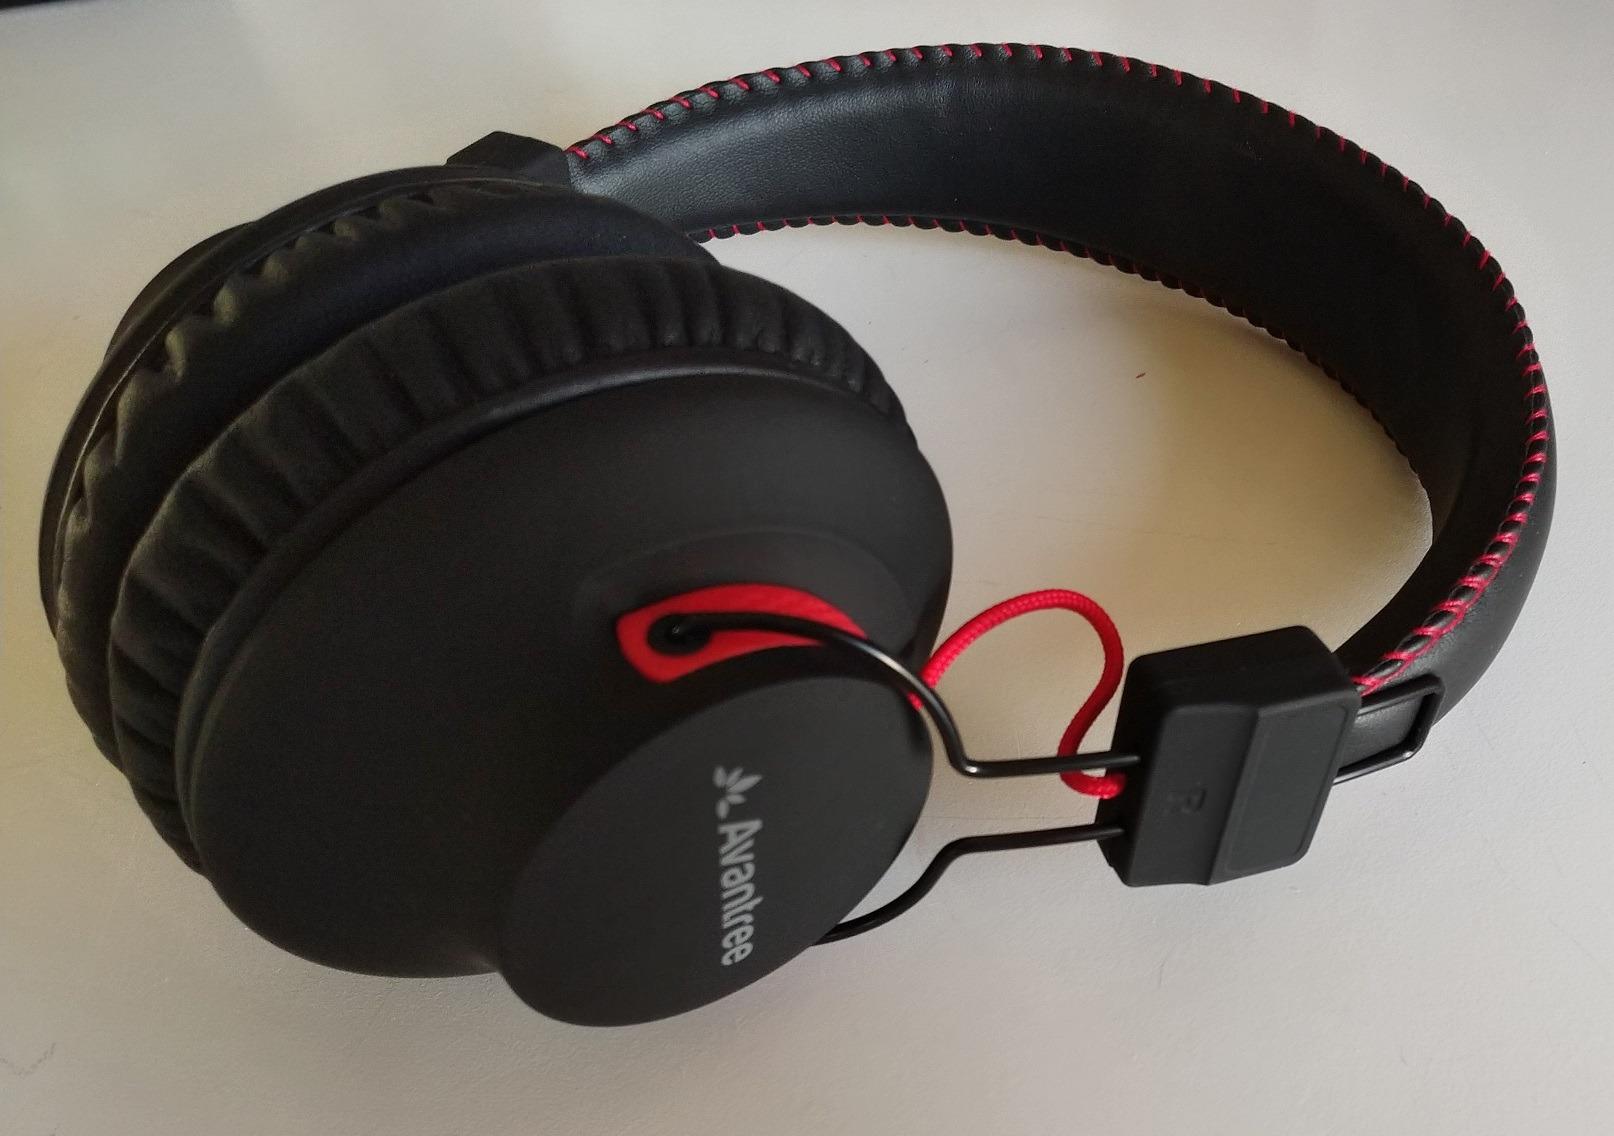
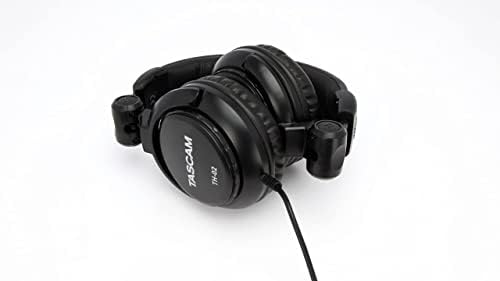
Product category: headphones
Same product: no